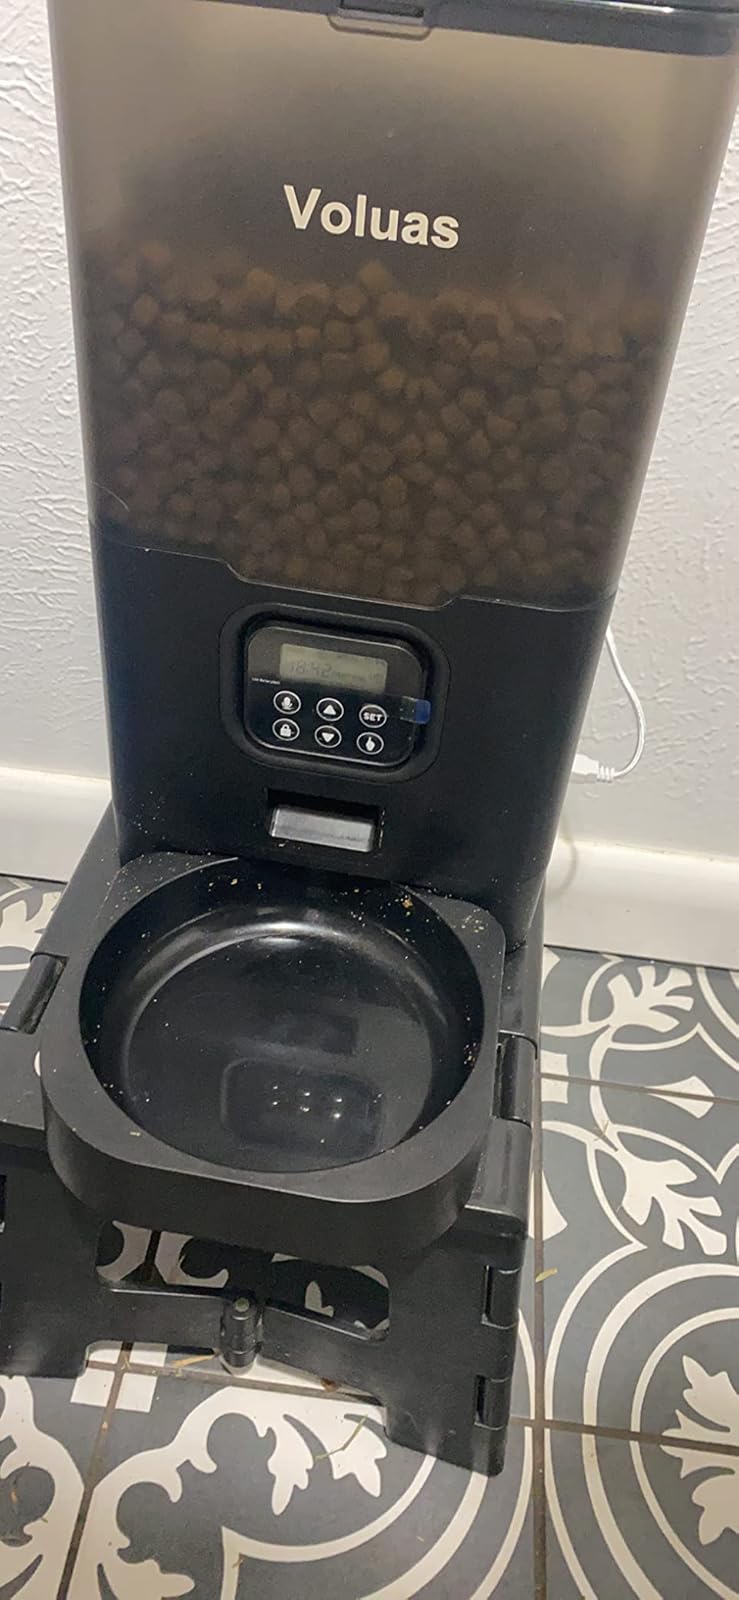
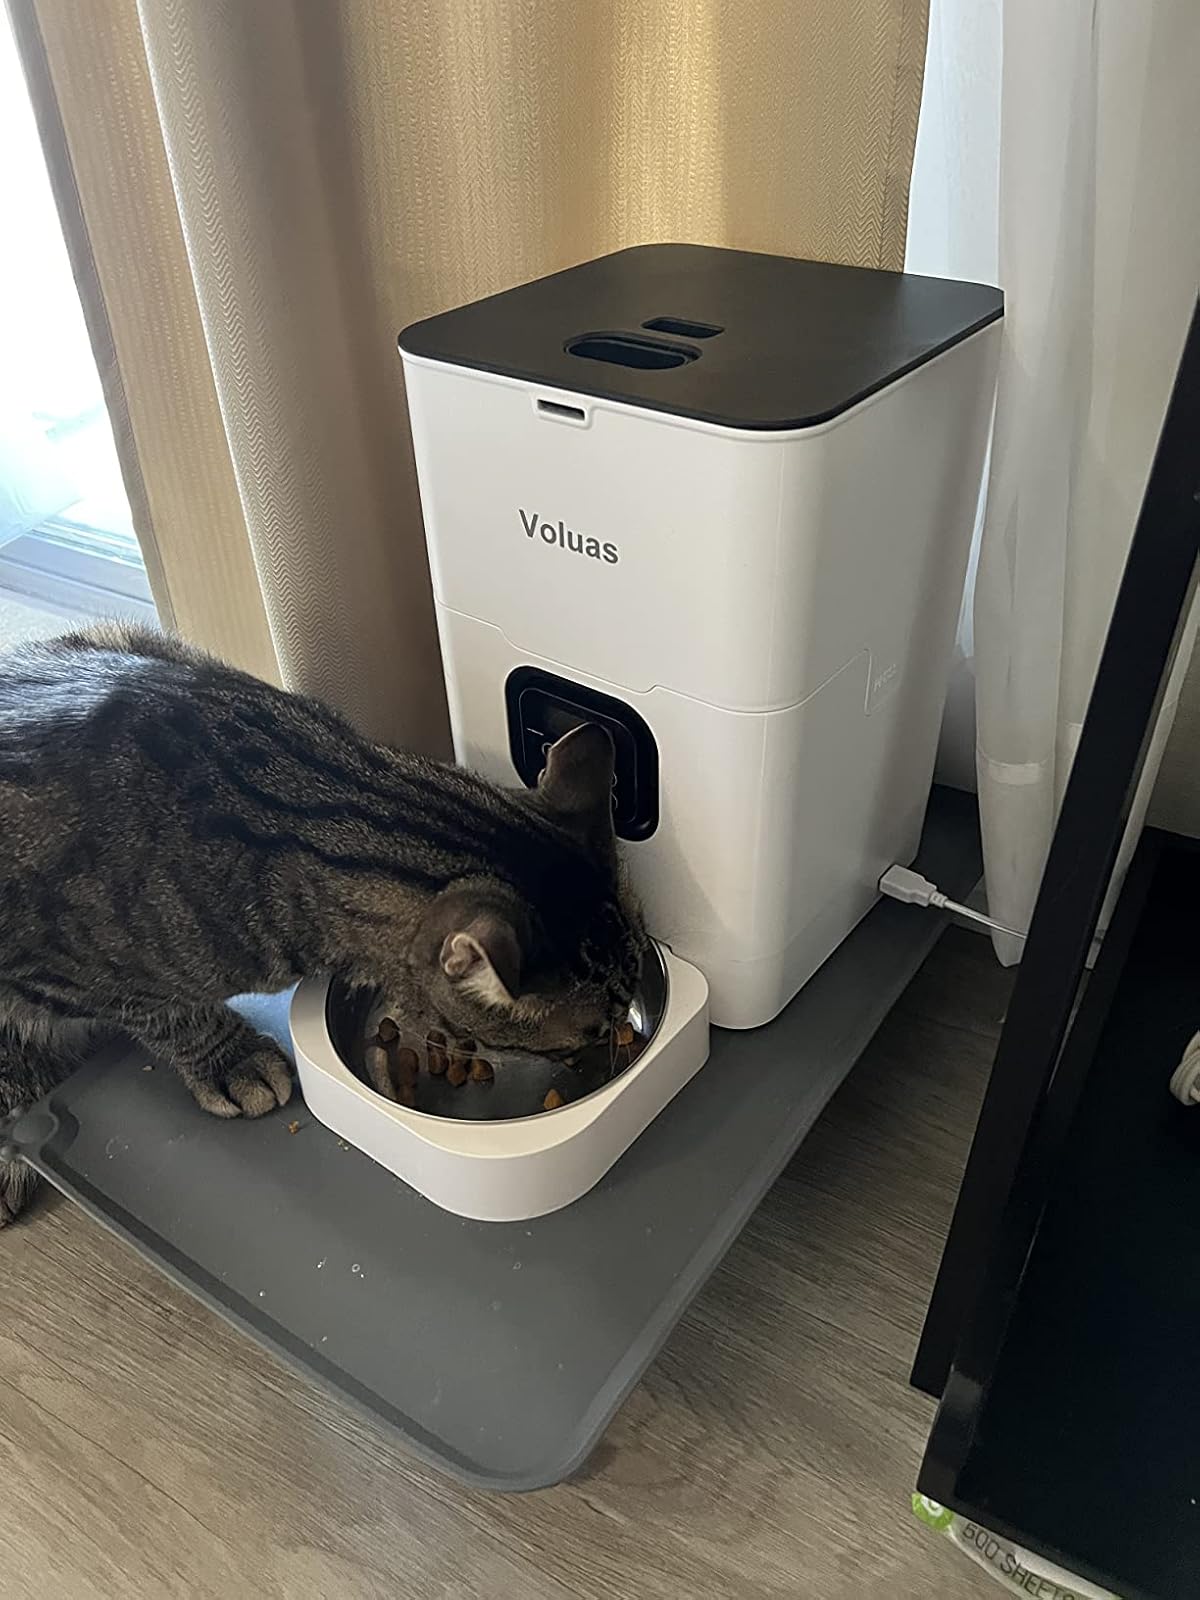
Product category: items_feeder
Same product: no